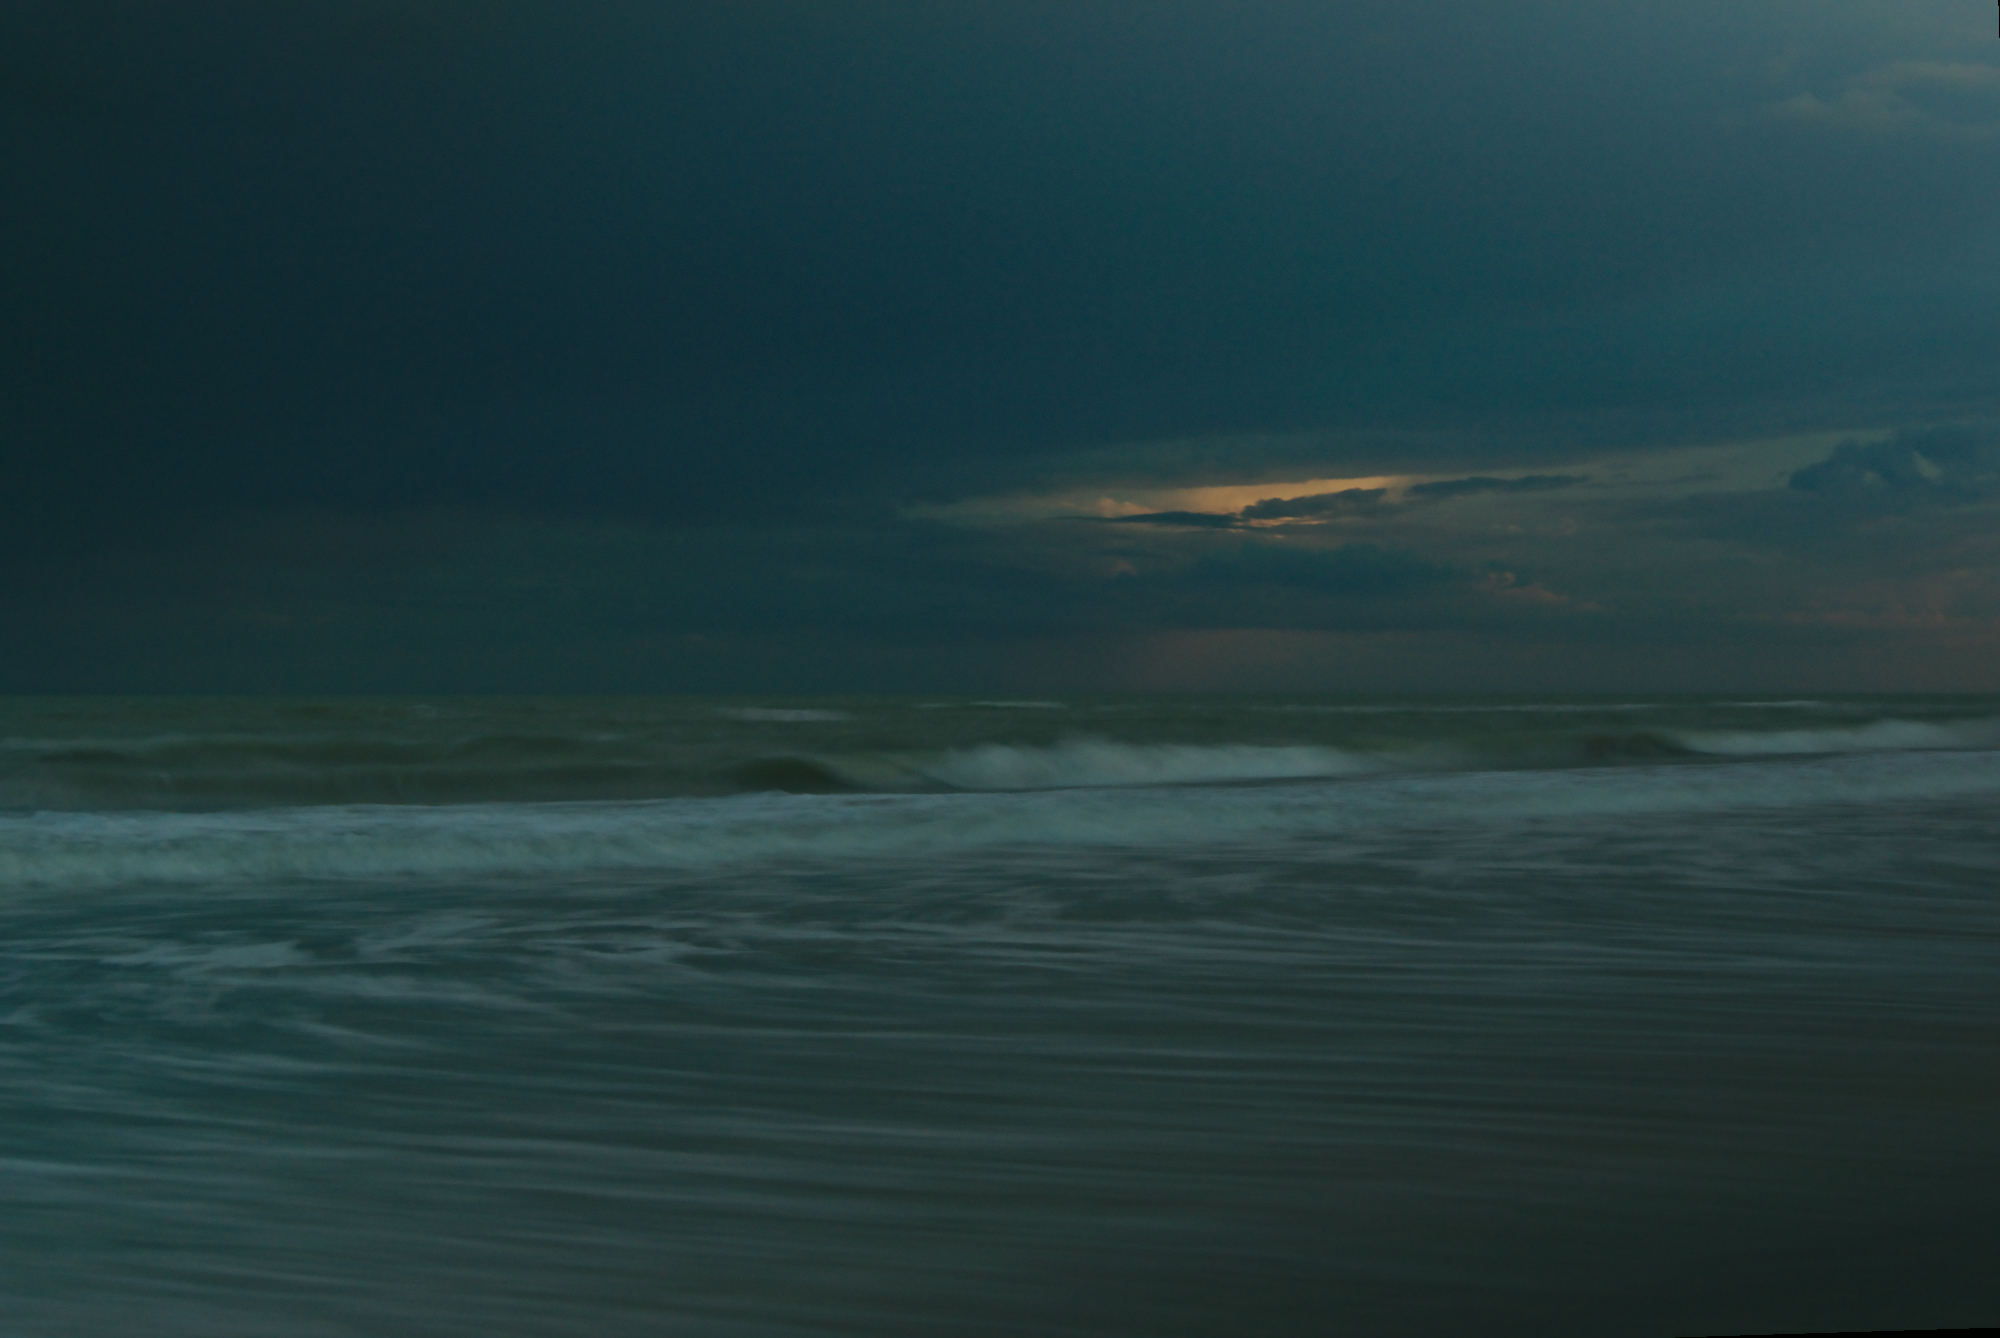
sea, coast, ocean, horizon, cloud, sky, sunrise, night, wave, moody, dawn, atmosphere, dusk, seascape, storm, bay, venice, blue, jesolo, atmospheric phenomenon, wind wave